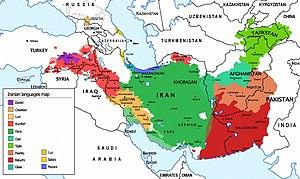
Le baloutchi est une langue appartenant au groupe iranien de la famille des langues indo-européennes. Il est parlé au Baloutchistan, qui est actuellement divisé entre l'Iran, l'Afghanistan et le Pakistan. Il est parlé également dans une partie du Turkménistan et à Oman.
Les langues iraniennes du Nord-Ouest sont un des trois sous-groupes des langues iraniennes.
Le persan est une langue indo-européenne. C'est la langue officielle et majoritaire de l'Iran, de l'Afghanistan et du Tadjikistan. Le persan est une langue notable mais minoritaire à Bahreïn, en Irak, à Oman, au Qatar et aux Émirats arabes unis. Le dari, dialecte du persan, également appelé persan afghan ou persan oriental, est une langue officielle en Afghanistan ; il est parlé également en Iran et au Pakistan. De même, le tadjik, autre dialecte du persan, est la langue officielle du Tadjikistan et également parlé au Kirghizistan, au Turkménistan, en Ouzbékistan, et dans une moindre mesure au Kazakhstan. Le persan ou l’une de ses langues-sœurs est également parlé en Azerbaïdjan, en Russie et en Ouzbékistan. Jadis, du XVIᵉ au XIXᵉ siècle, il fut la langue officielle de l'Empire moghol.
Les langues iraniennes du Sud-Ouest sont un des deux sous-groupes des langues iraniennes occidentales.
Le lori, ou louri, est un petit groupe de langues iraniennes du sud-ouest et est principalement parlé par les Lors et les Bakhtiaris habitant dans les provinces iraniennes du Lorestan, d'Ilam, de Chahar Mahaal et Bakhtiari, de Kohkiluyeh et Buyer Ahmad et dans des parties du Khouzestan.
Les langues iraniennes orientales forment une branche des langues iraniennes. Elles se distinguent des langues iraniennes occidentales.